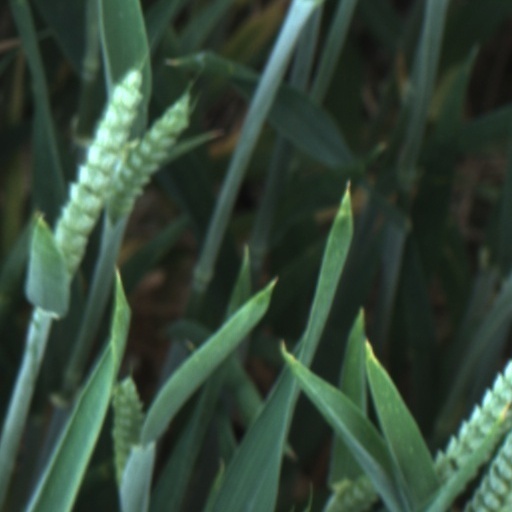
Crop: wheat